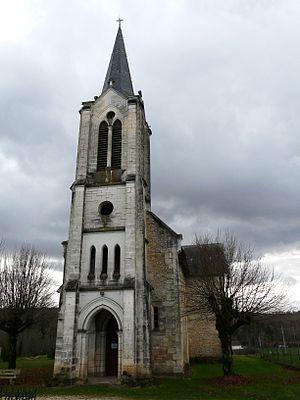
L'église Saint-Pierre-ès-Liens, Brouchaud, Dordogne, France
Brouchaud est une commune française située dans le département de la Dordogne, en région Nouvelle-Aquitaine.